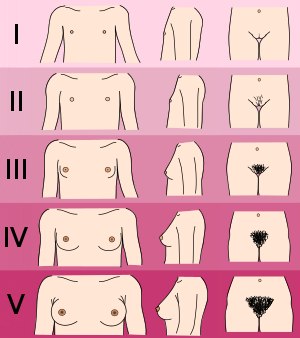
Pubertet / Fysiske forandringer hos kvinder / Brystudvikling
Tanner-skalaen for pigers udvikling af kønskarakteristika.
Pubertet henviser til den proces af fysiske forandringer hvorved et barns krop bliver til en voksens krop, som er i stand til at reproducere. Pubertet startes af hormonsignaler fra hjernen til gonaderne. Som svar producerer gonaderne en række hormoner, som stimulerer væksten, funktionaliteten eller transformationen af hjerne, knogler, muskler, hud, bryster og kønsorganer. Væksten accelererer i den første halvdel af puberteten og stopper ved pubertetens afslutning. Før puberteten er kropsforskelle mellem drenge og piger stort set begrænset til kønsdelene. I løbet af puberteten udvikles store forskelle i størrelse, form og funktion i mange kropsstrukturer og -systemer. De mest tydelige af disse kaldes de sekundære kønskarakteristika.